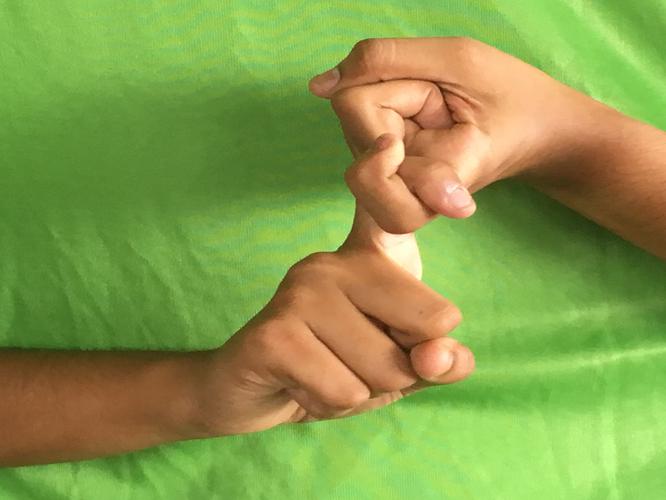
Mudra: Pasha
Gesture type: double_hand